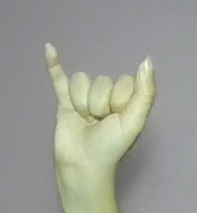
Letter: ya